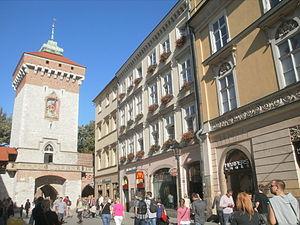
Cracovie est le chef-lieu de la voïvodie de Petite-Pologne. Située au bord de la Vistule, cette ancienne capitale de la Pologne, riche de mille ans d'histoire est considérée comme le véritable centre culturel et intellectuel du pays, qui s’enorgueillit de posséder l’une des plus anciennes universités d’Europe Centrale, l'Université Jagellonne.